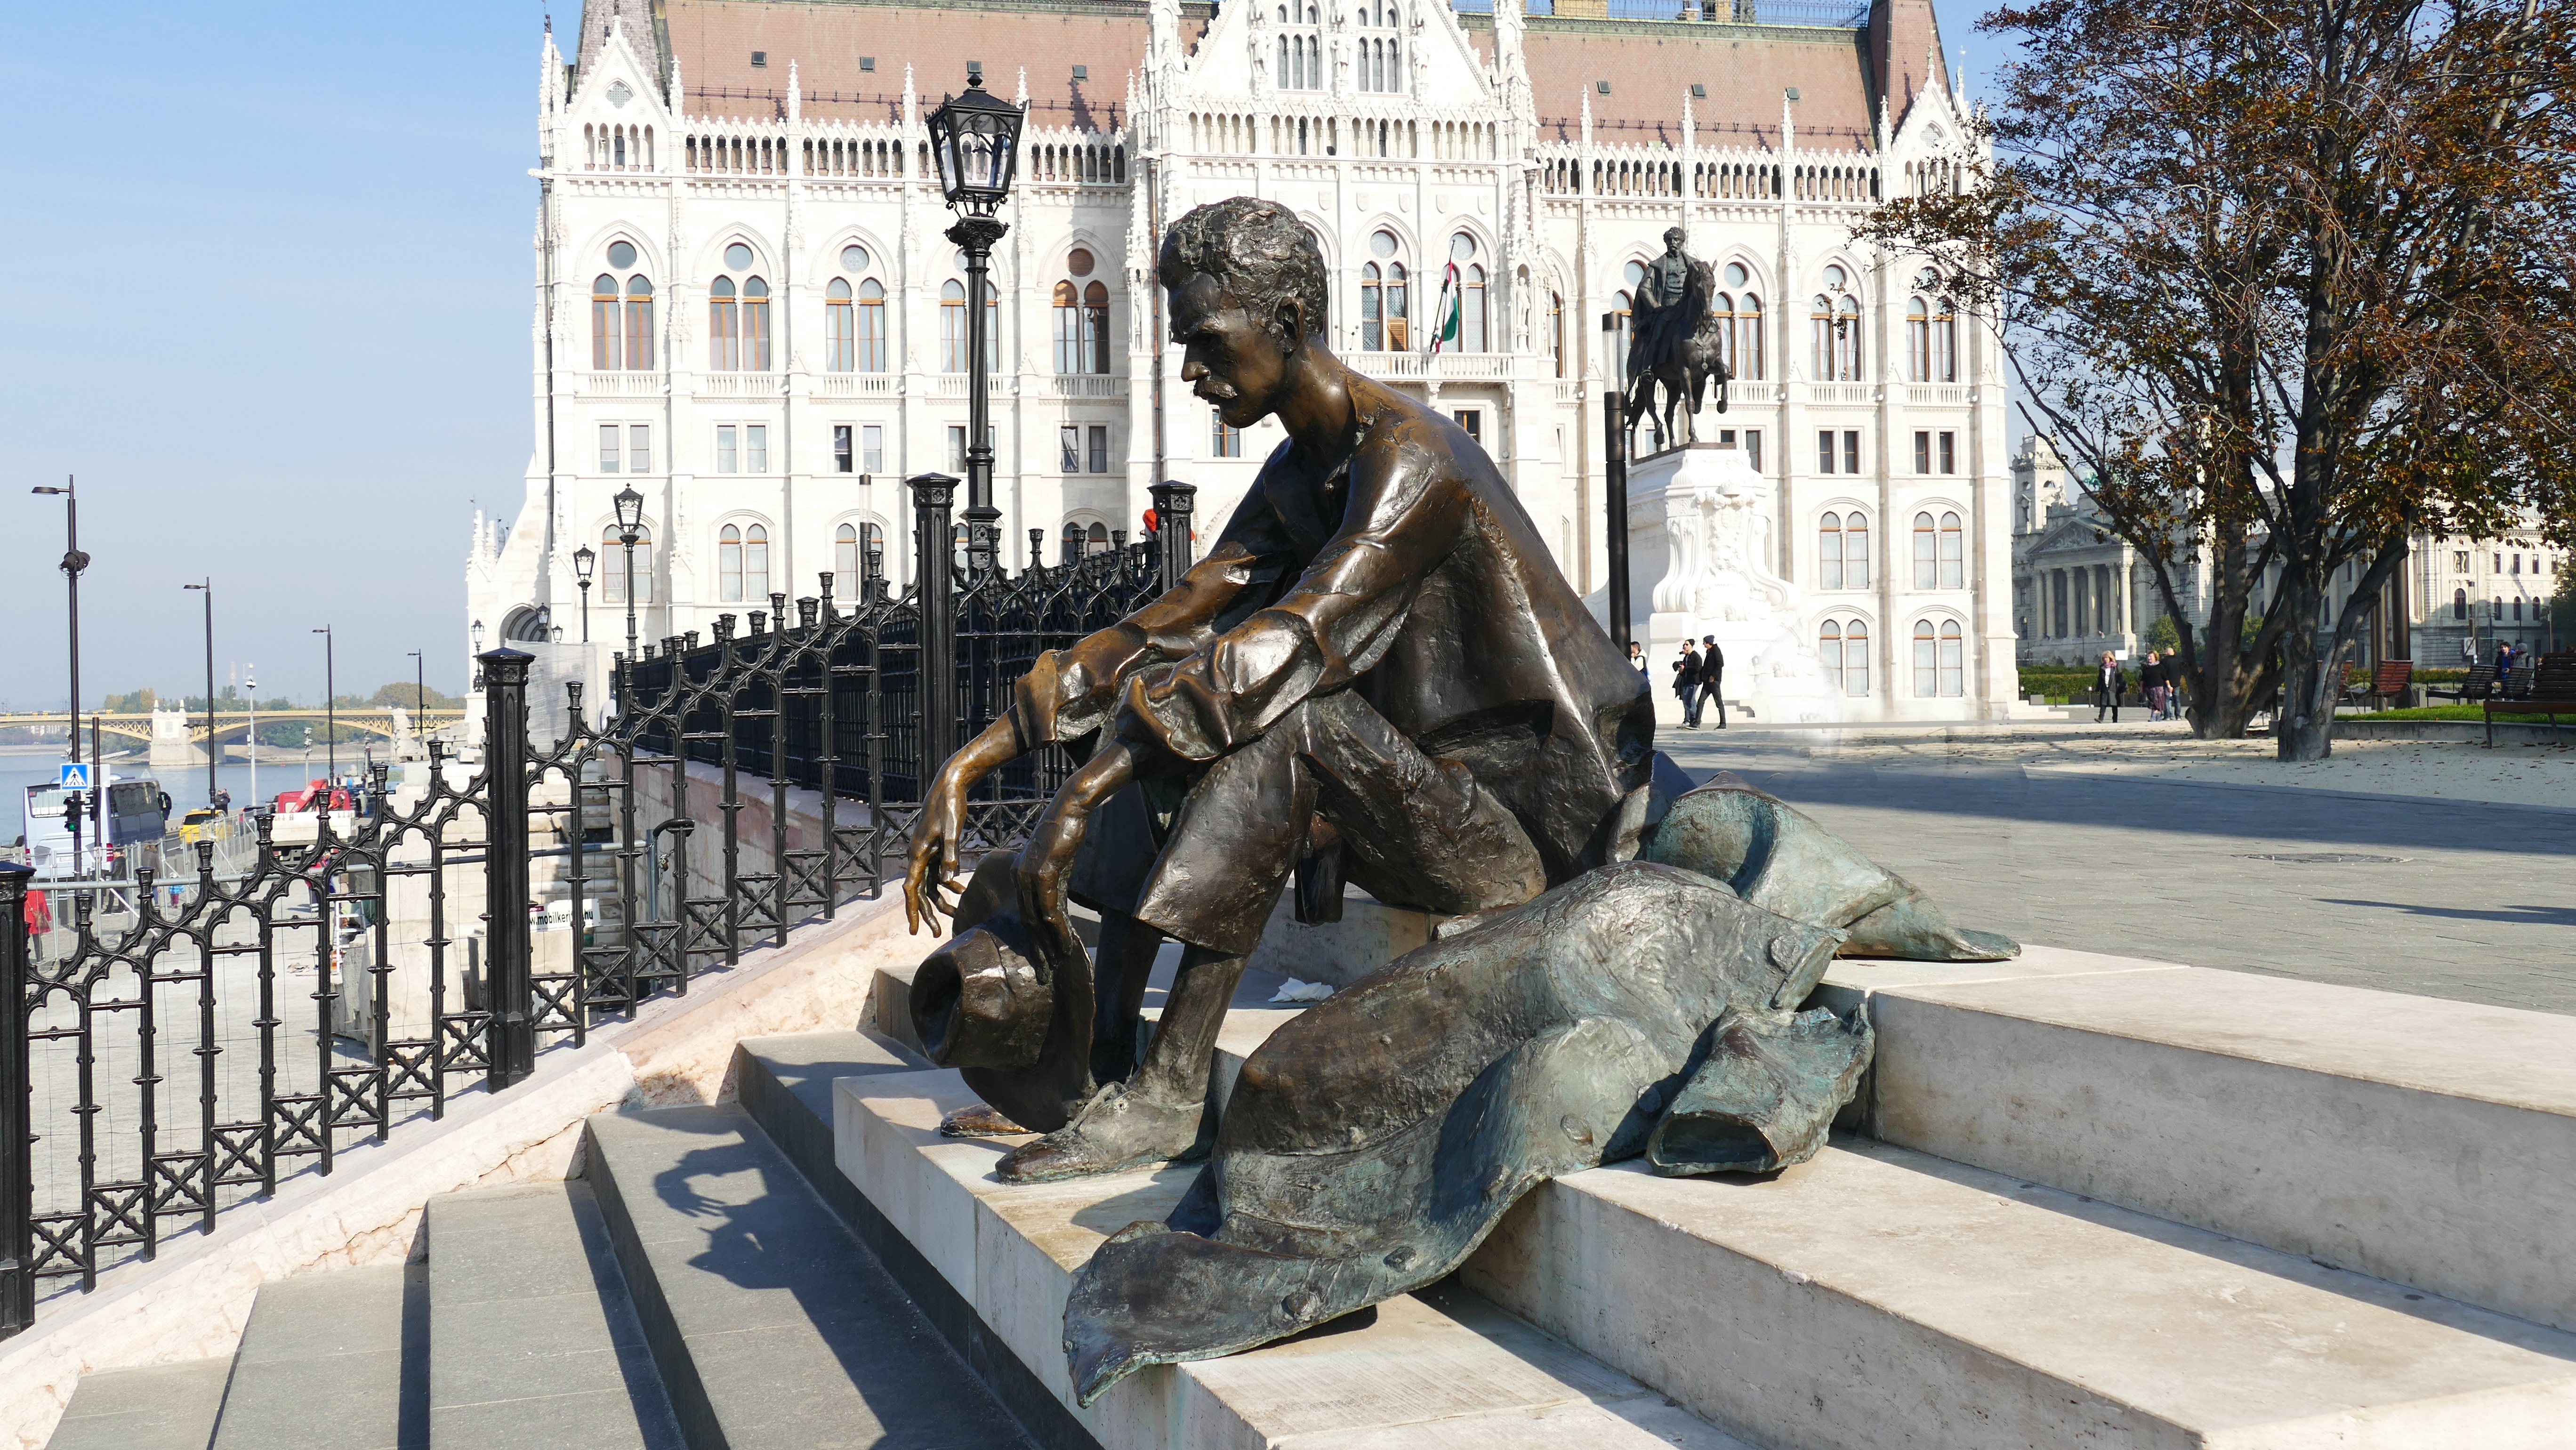
street, city, monument, statue, tourism, sculpture, art, fountain, budapest, town square, bronze statue, tours, danube embankment, men's, human settlement, attila j zsef, sitting dtairs